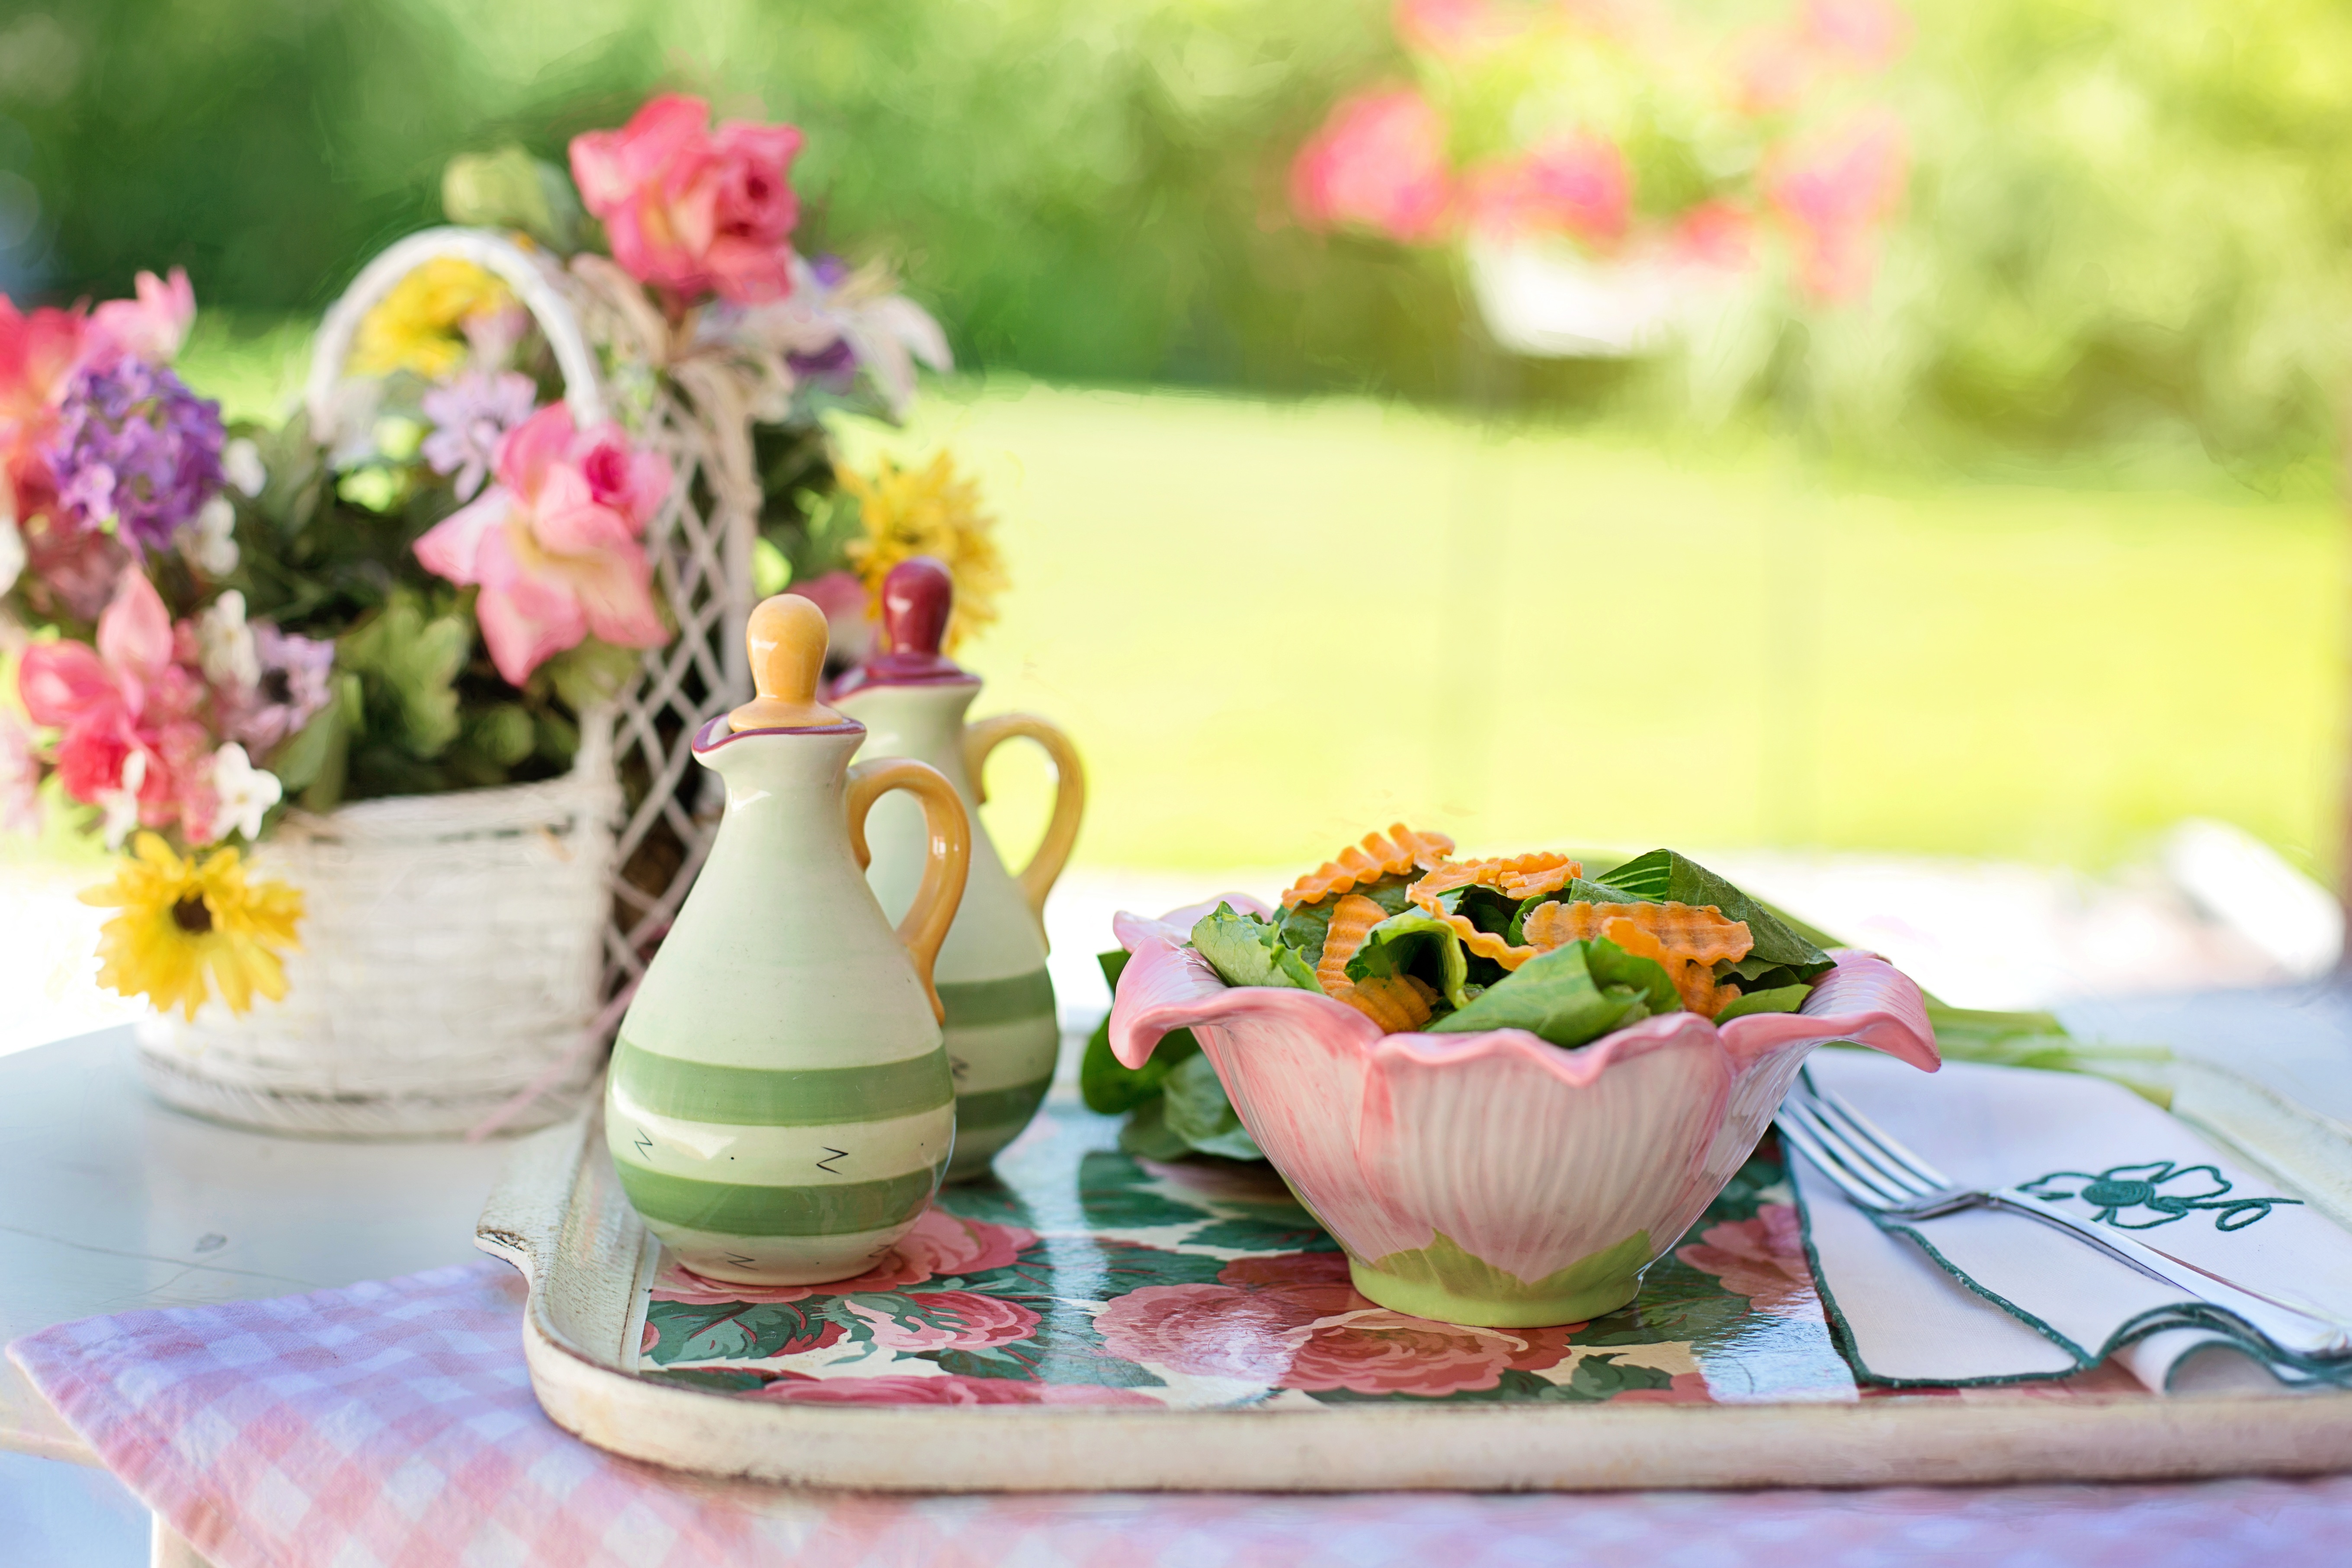
plant, flower, bowl, meal, food, spring, pink, tray, picnic, snacks, floristry, flowerbasket, floral design, flower arranging